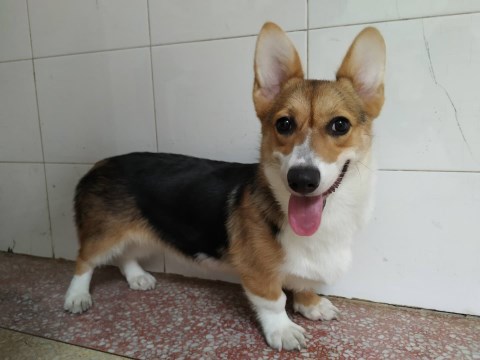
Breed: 2909-n000116-Cardigan